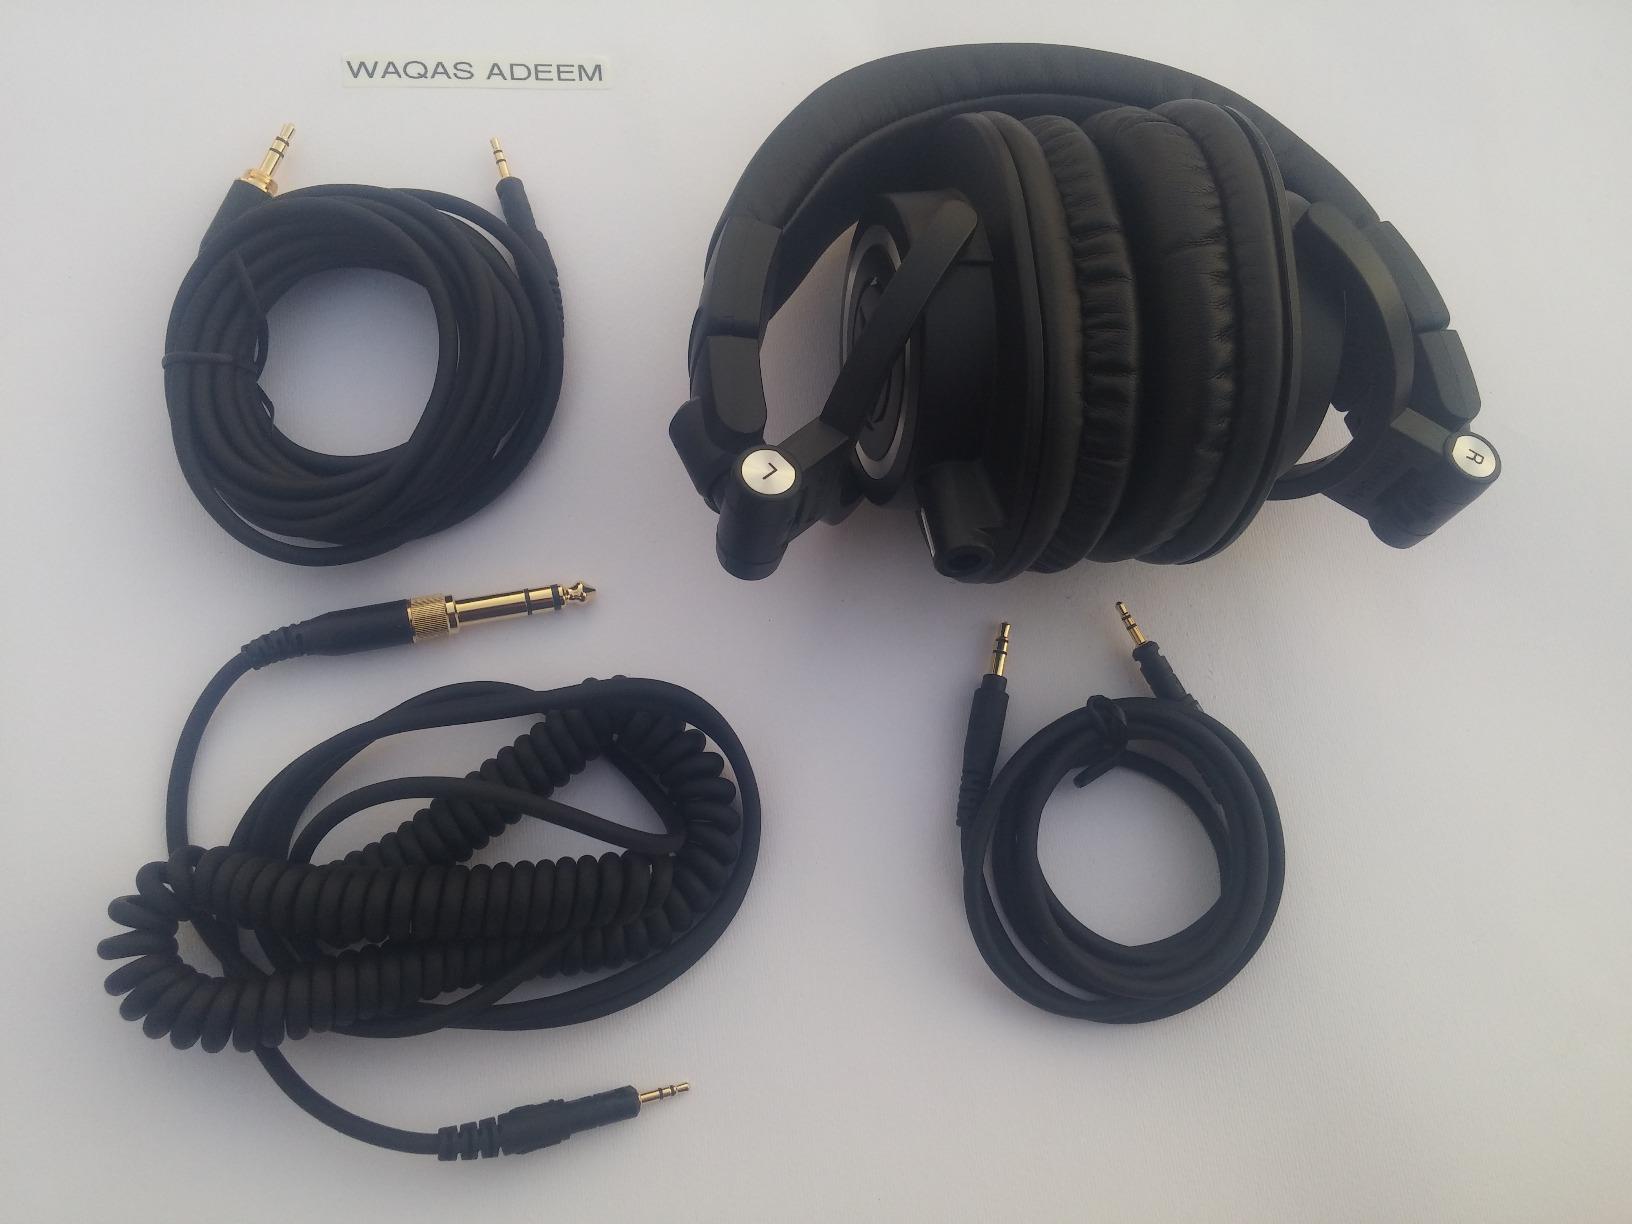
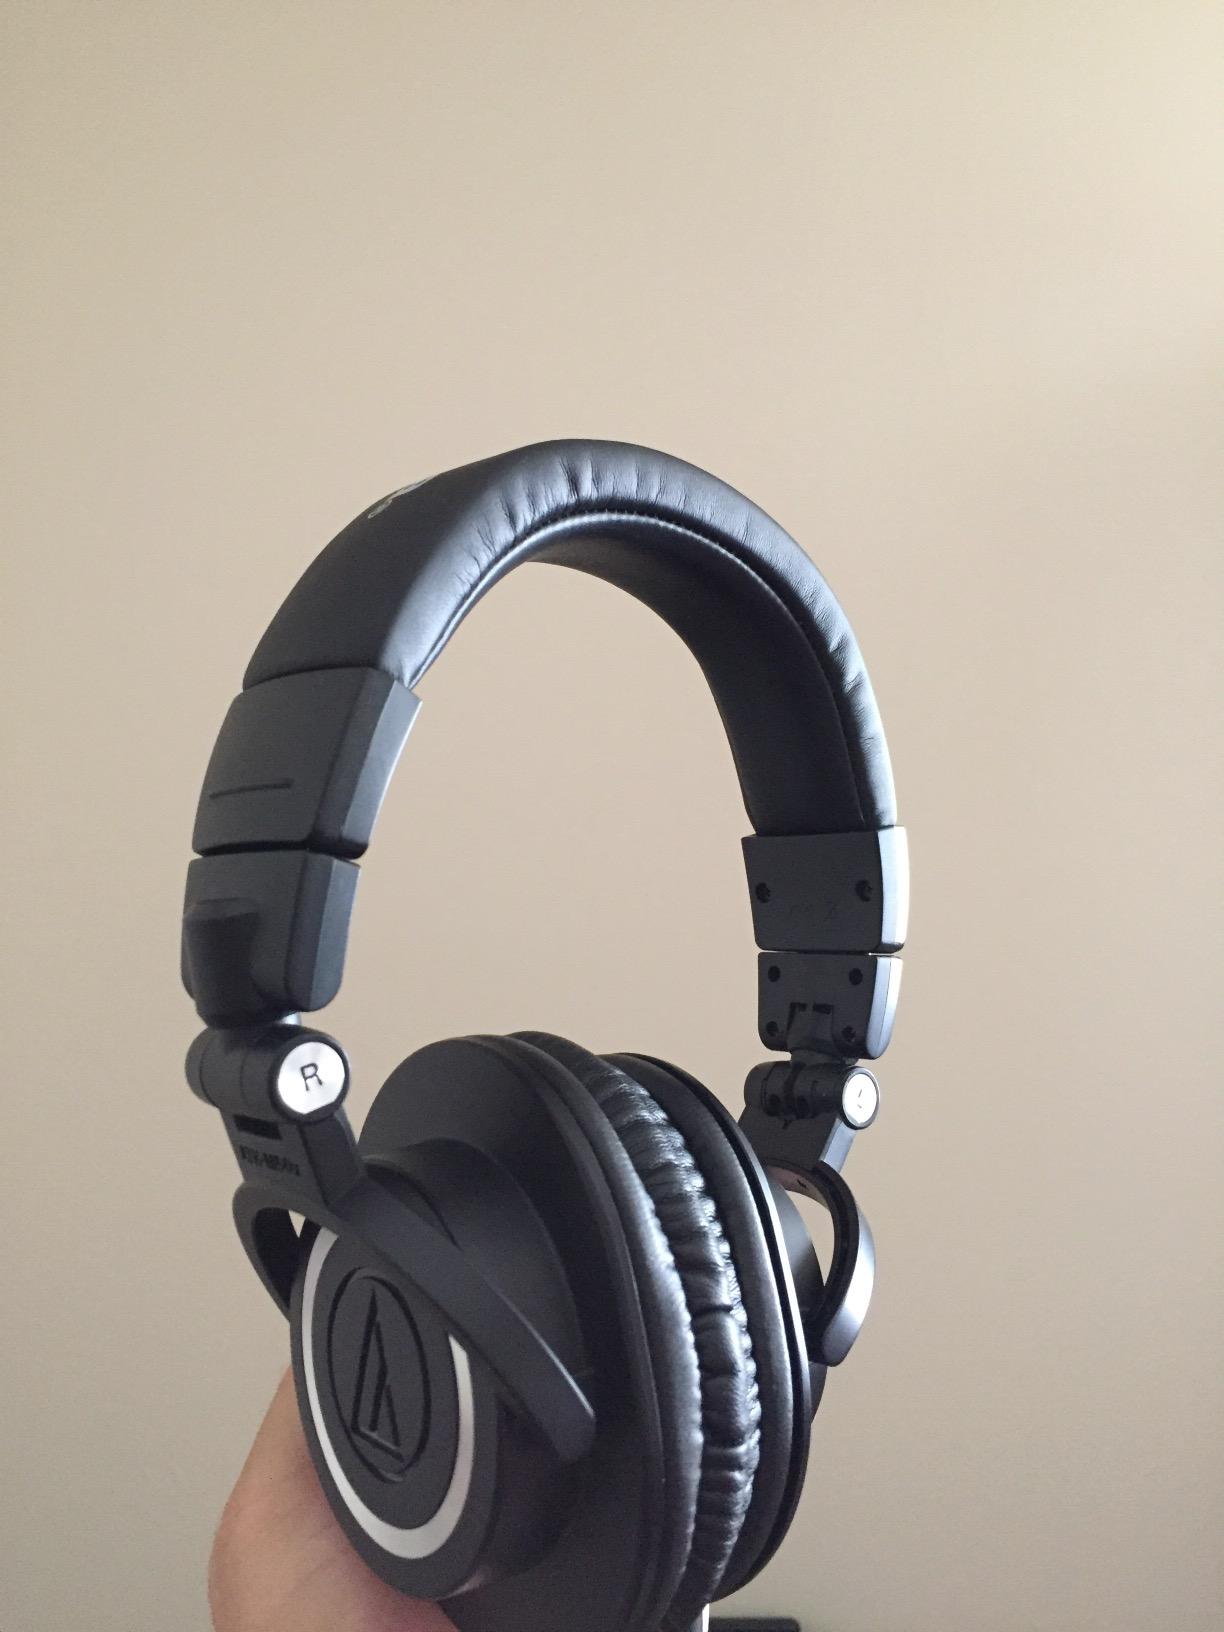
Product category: headphones
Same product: yes